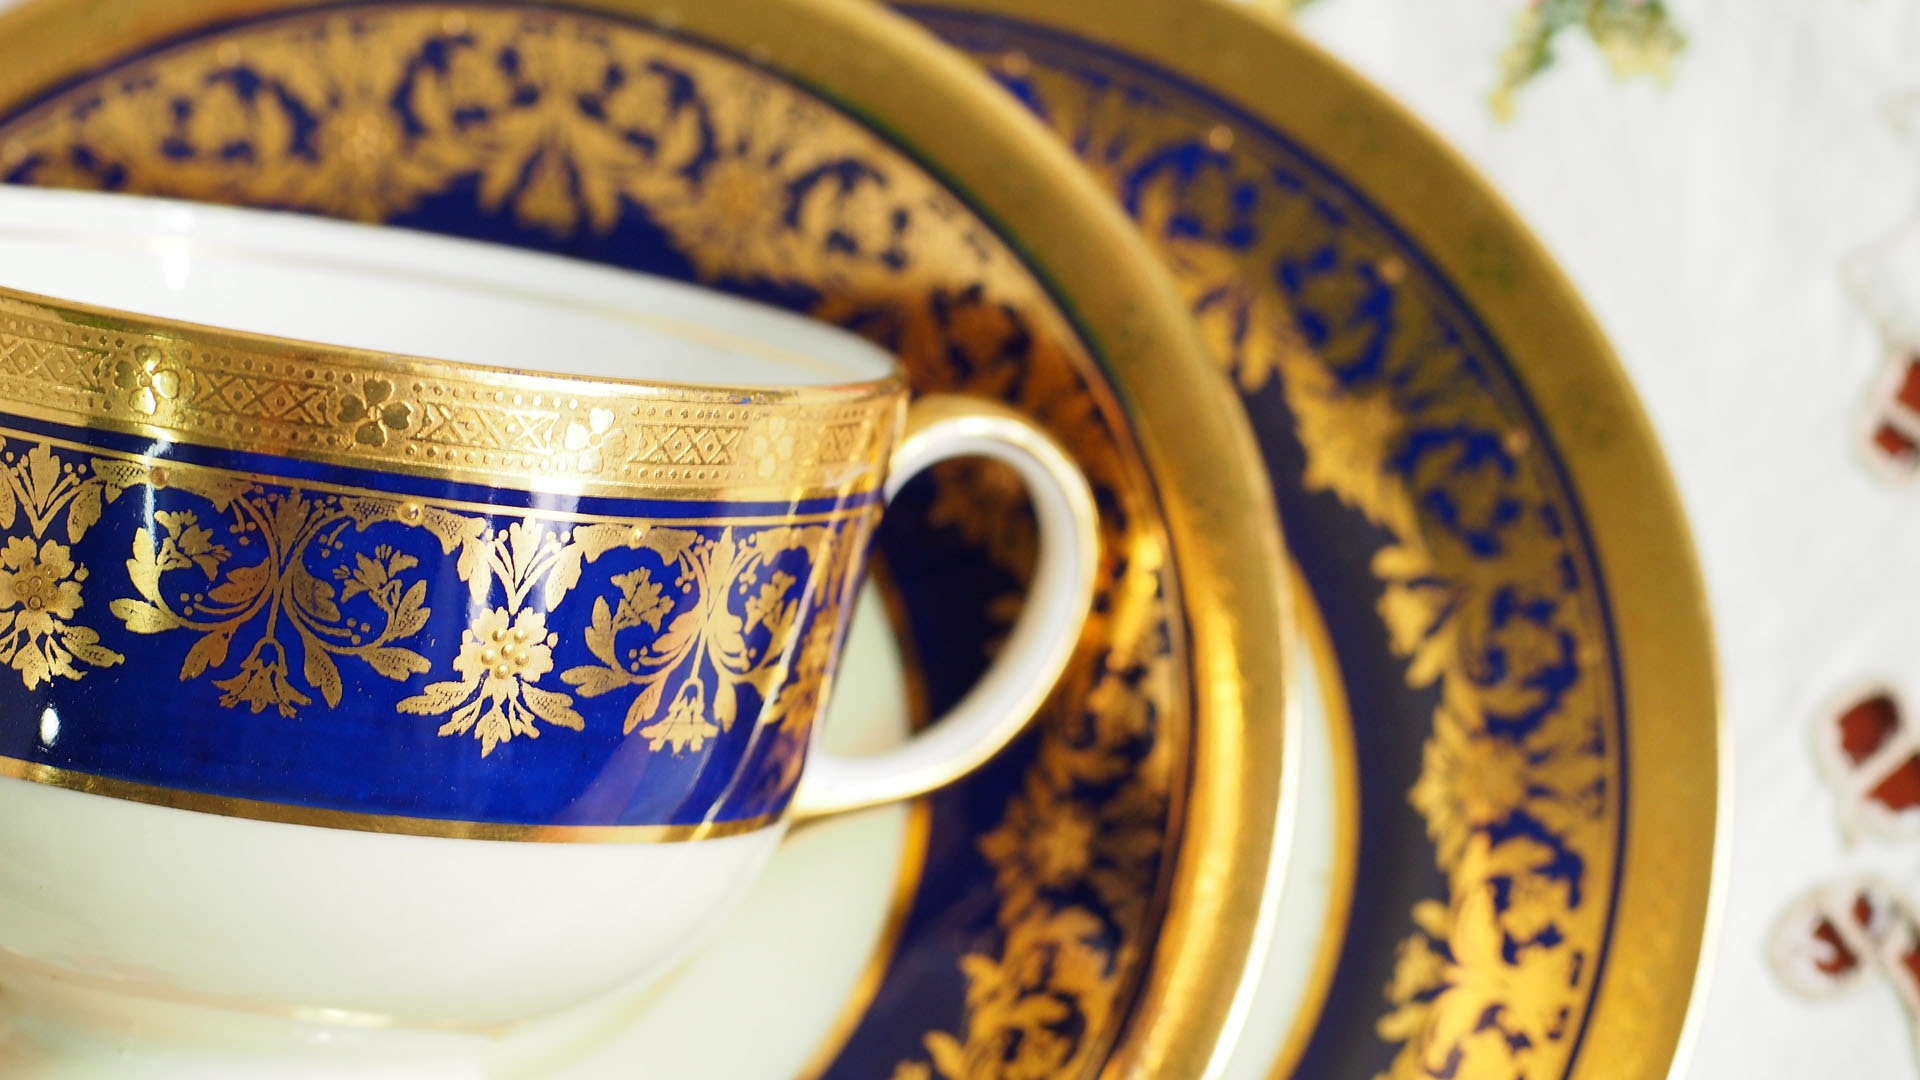
glass, cup, drink, blue, yellow, mug, tea set, gold